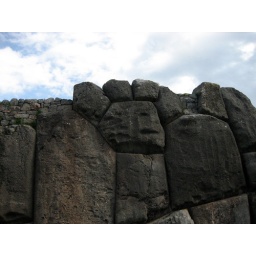
Detail from the walls of Sacsayhuaman. Each of these rocks weighs over a ton.